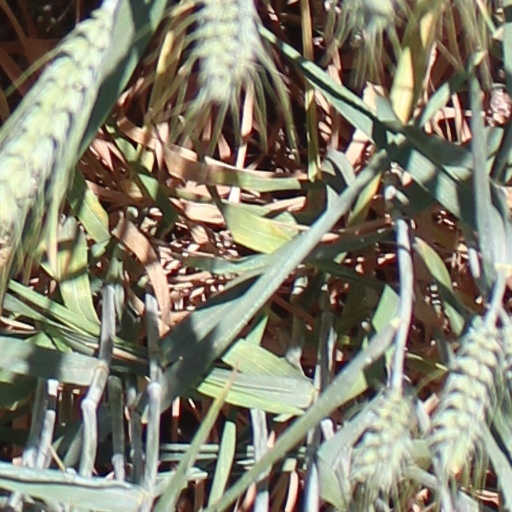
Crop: wheat